Fernando Iglesias (Argentine politician)

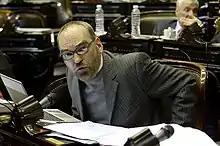

Fernando Adolfo Iglesias (born 14 May 1957 in Buenos Aires) is an Argentine journalist, writer, politician, and volleyball player. Currently he is a National Deputy elected in Buenos Aires. He is a member of the center right party Republican Proposal.